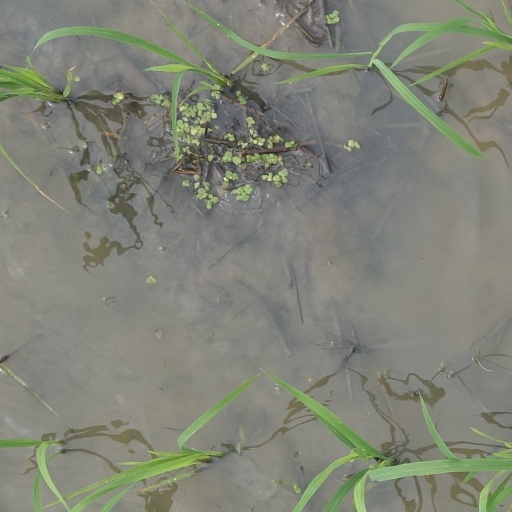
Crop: rice